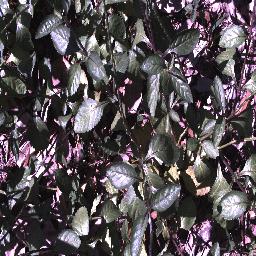
Label: snake_weed